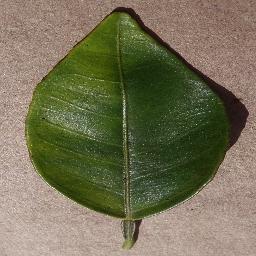
Label: Orange___Haunglongbing_(Citrus_greening)